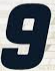
Number: 9